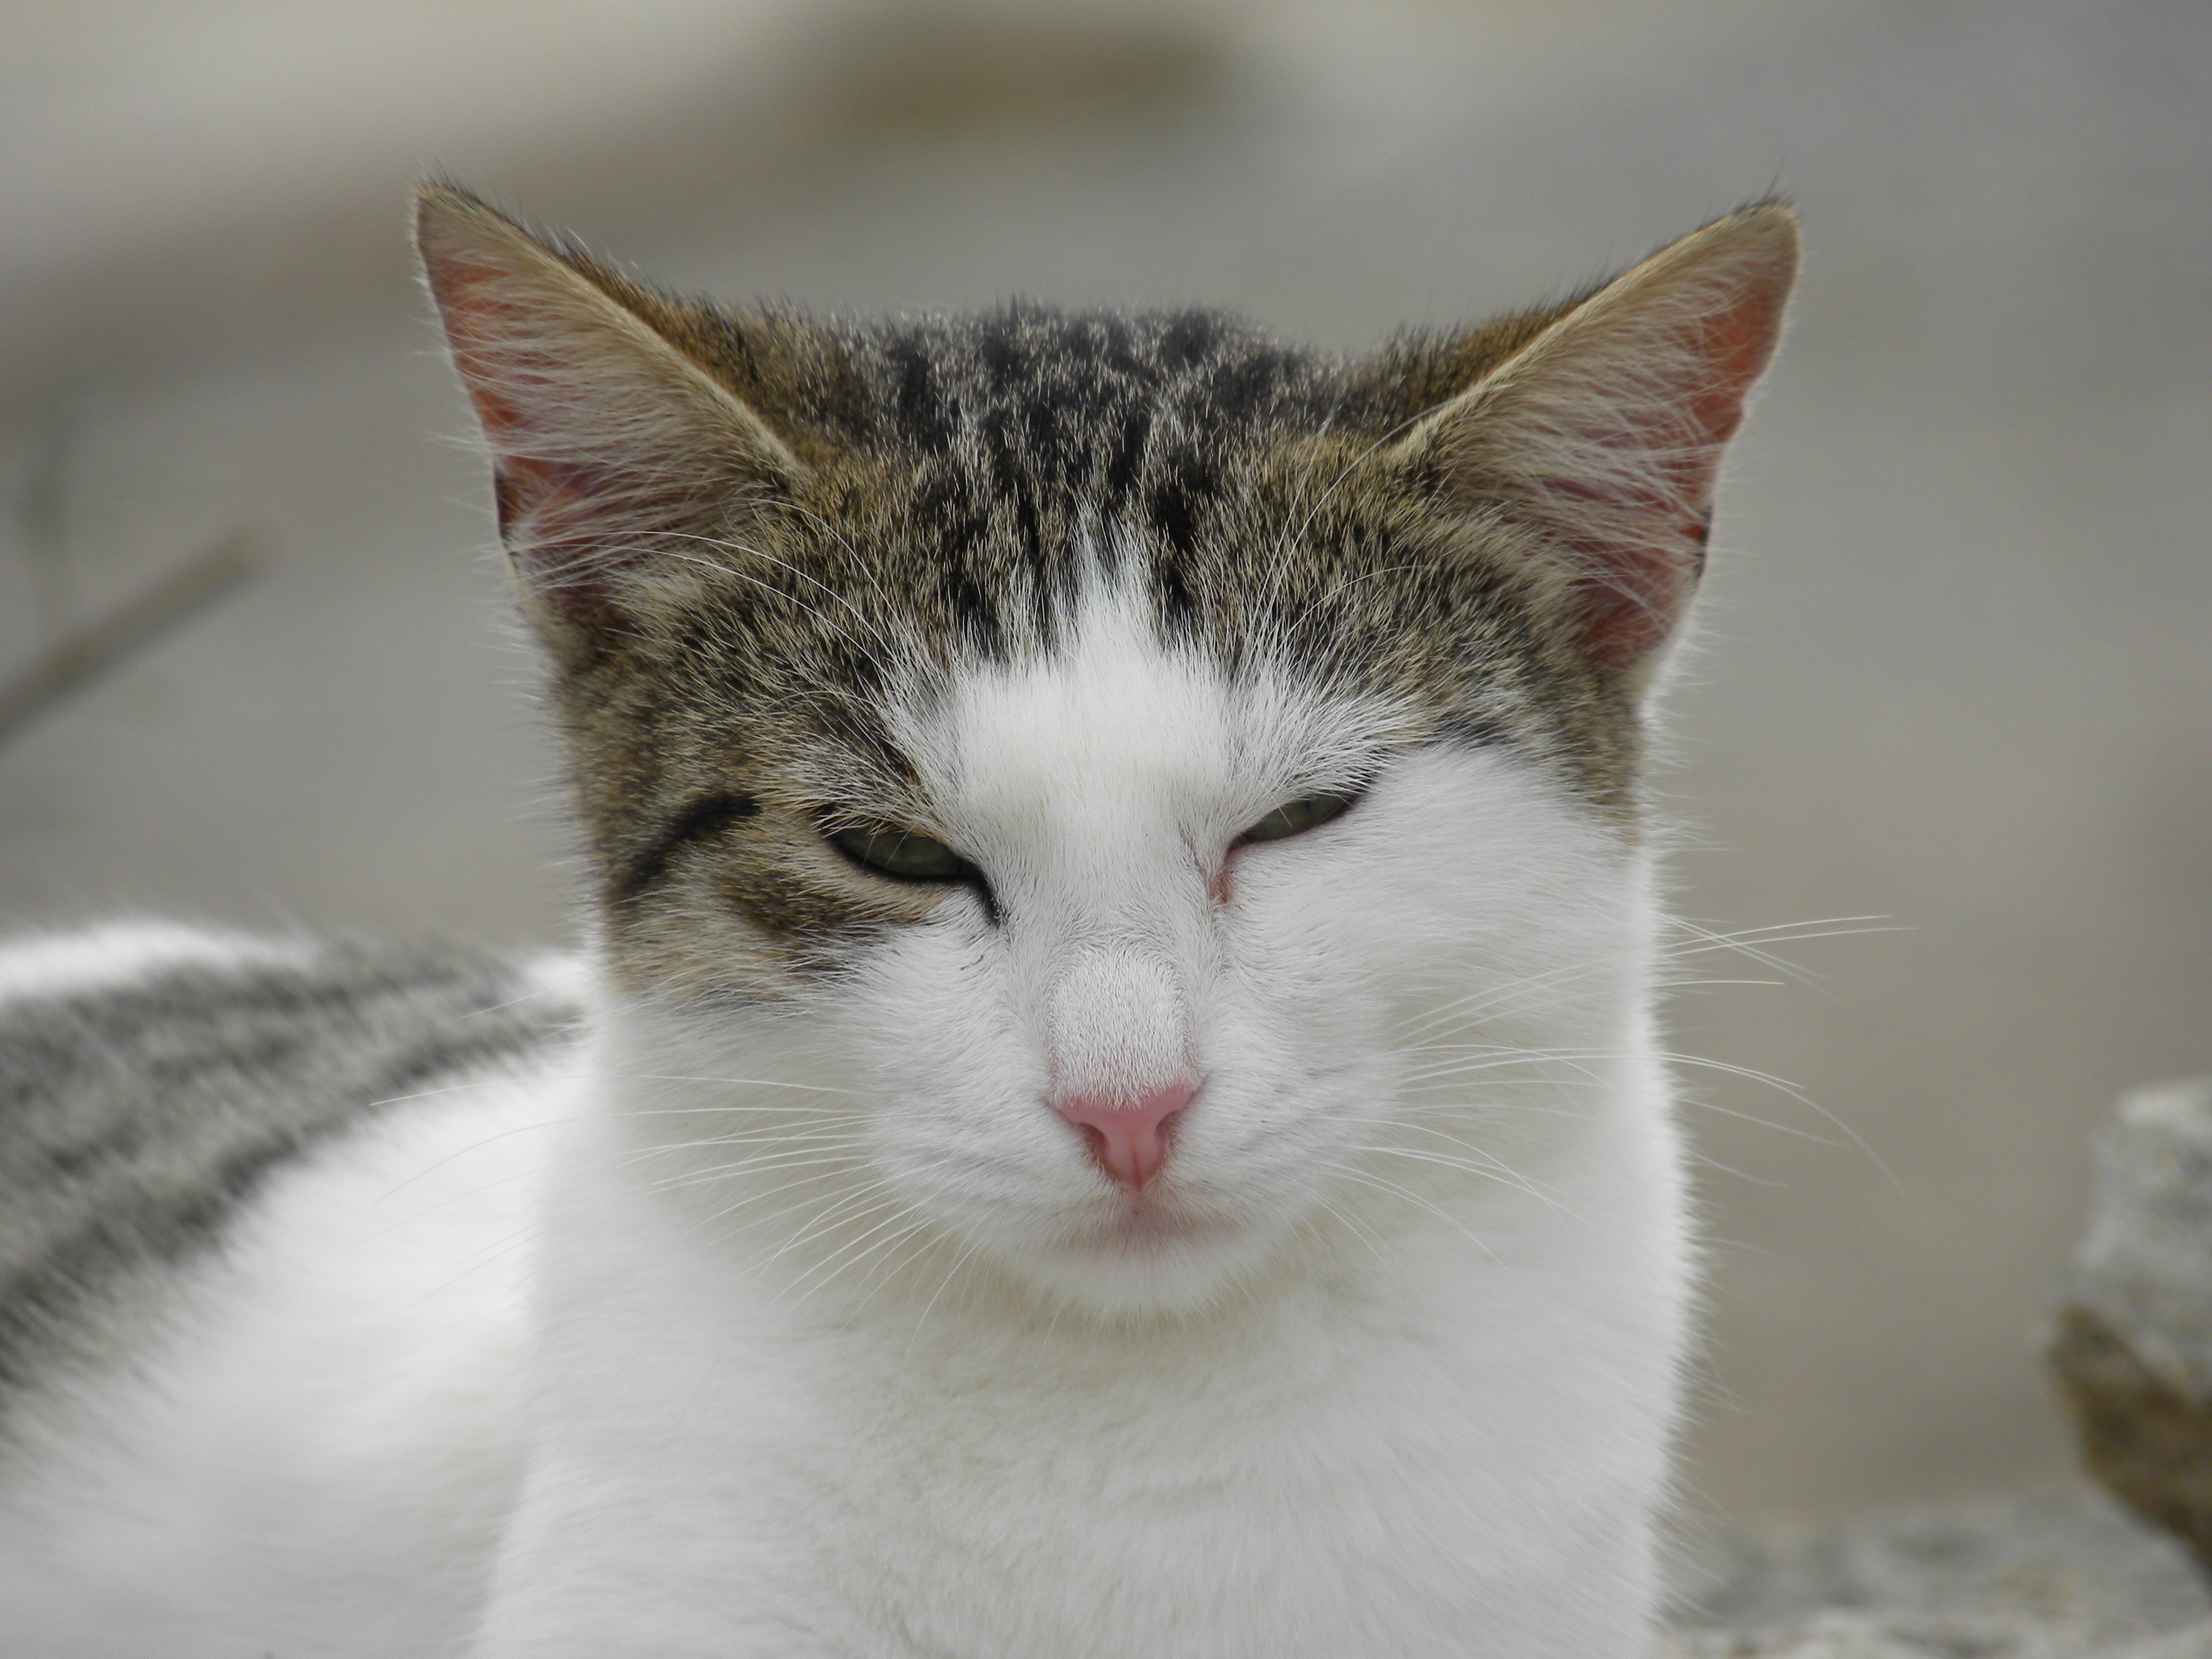
kitten, cat, feline, mammal, close up, nose, whiskers, vertebrate, angry, wink, european shorthair, small to medium sized cats, cat like mammal, domestic short haired cat